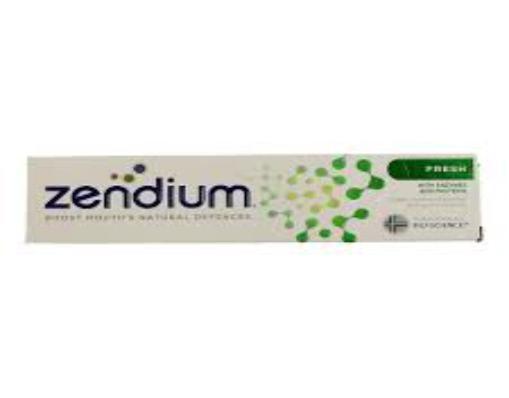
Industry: Medical